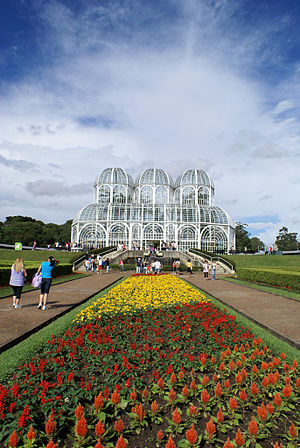
Brasilien / Politik / Administrativ inddeling / Syd
Botanisk Have i Curitiba (Curitiba) er det uofficielle symbol for Region Syd[45].
Brasilien, officielt Den Føderative Republik Brasilien, er det største land i både Syd- og Latinamerika. Med 8,5 millioner km² og 210 millioner indbyggere er Brasilien både det femte største og femte folkerigeste land i verden. Hovedstaden er Brasília, mens de største byer er São Paulo og Rio de Janeiro. Brasilien er det største portugisisktalende land i verden og det eneste portugisisktalende land i Amerika. På grund af massiv immigration fra hele verden er Brasilien et af de mest multikulturelle og etnisk mest sammensatte lande i verden. Brasilien, der grænser op til Atlanterhavet i øst, har en kystlinje på 7.491 km. Det grænser op til alle øvrige sydamerikanske lande, undtagen Chile og Ecuador, og dækker 47,3 % af kontinentets samlede areal. Brasiliens Amazonområde består af enorme regnskove, der er hjemsted for et utal af dyre- og plantearter, økosystemer og naturressourcer. Det gør Brasilien til et af kun 17 lande, der har en ekstremt høj grad af naturlig biodiversitet. Landets naturliv er af stor global interesse og debatteres jævnligt internationalt.